List of submissions to the 92nd Academy Awards for Best International Feature Film

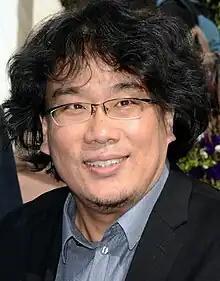
Bong Joon Ho directed "Parasite", which won the year's award.

This is a list of submissions to the 92nd Academy Awards for the Best International Feature Film. The Academy of Motion Picture Arts and Sciences (AMPAS) has invited the film industries of various countries to submit their best film for the Academy Award for Best International Feature Film every year since the award was created in 1956. The award is presented annually by the Academy to a feature-length motion picture produced outside the United States that contains primarily non-English dialogue. The International Feature Film Award Committee oversees the process and reviews all the submitted films. The category was previously called the Best Foreign Language Film, but this was changed in April 2019 to Best International Feature Film, after the Academy deemed the word "Foreign" to be outdated.